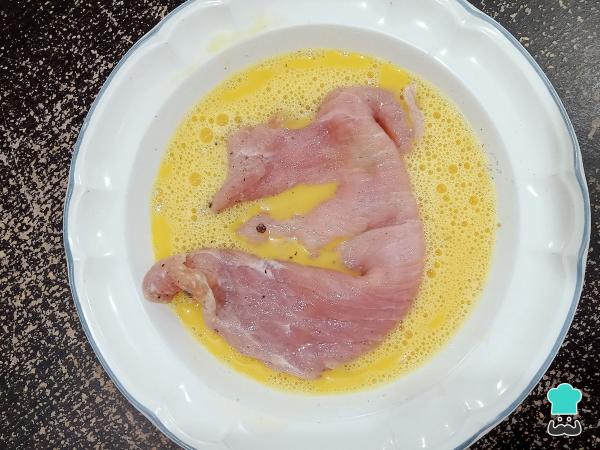
Transcurrido el tiempo de reposo, bate 2 huevos junto con un chorrito de leche más una pizca de sal y pimienta extra y pasa las milanesas por la mezcla de huevo.